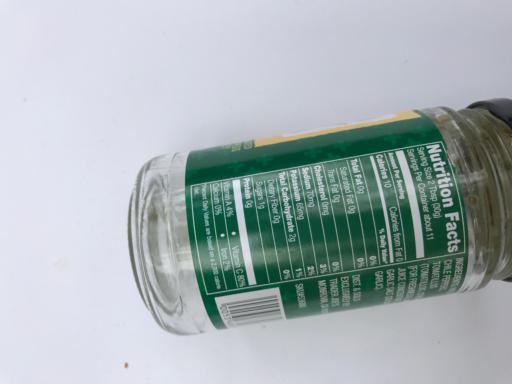
Waste category: glass